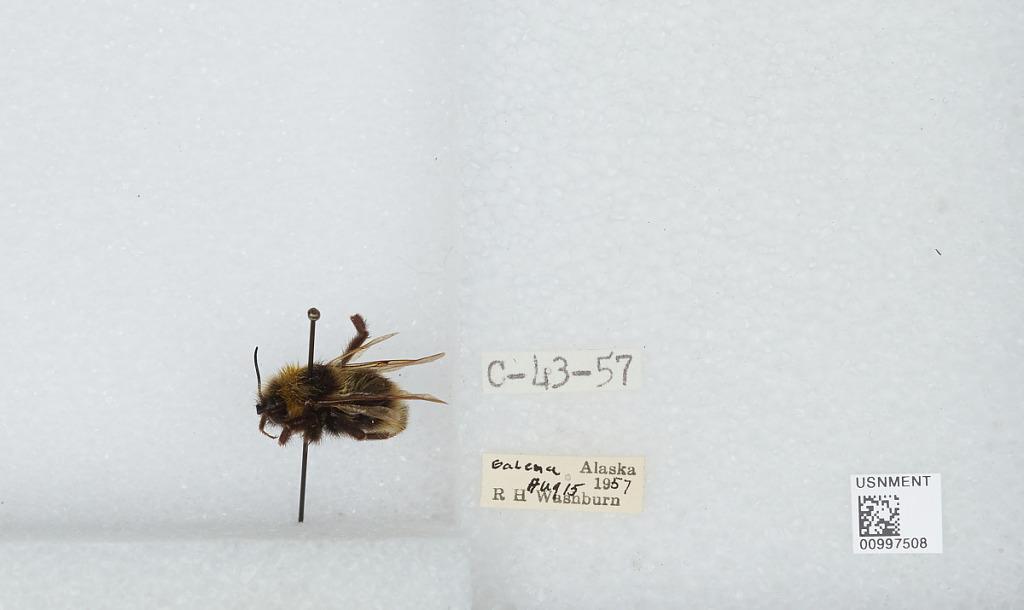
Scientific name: Bombus (Psithyrus) ashtoni (Cresson)
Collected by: R. Washburn
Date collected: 1957-8-15
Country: United States
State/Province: Alaska
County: Yukon-Koyukuk
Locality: Galena
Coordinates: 64.7406, -156.886